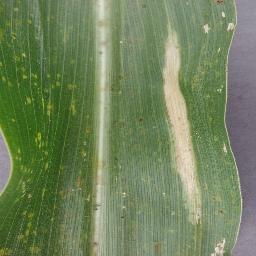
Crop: corn
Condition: (maize)_northern_blight